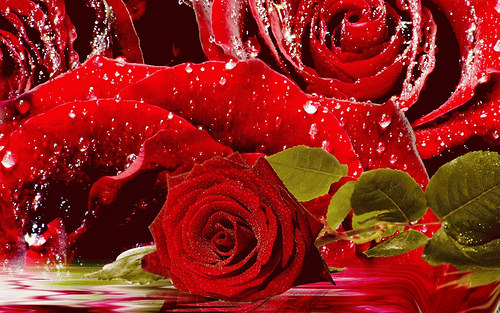
Flower: rose